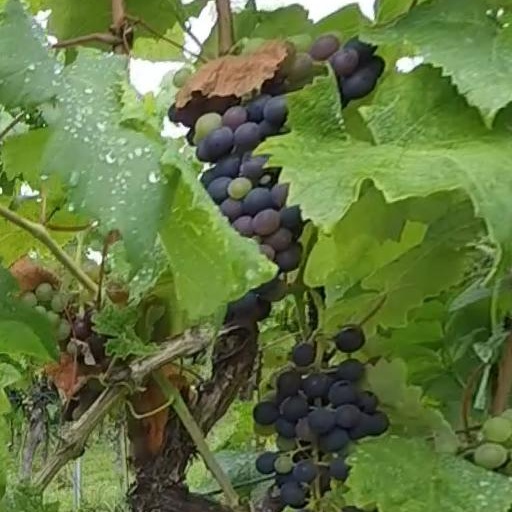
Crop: grape